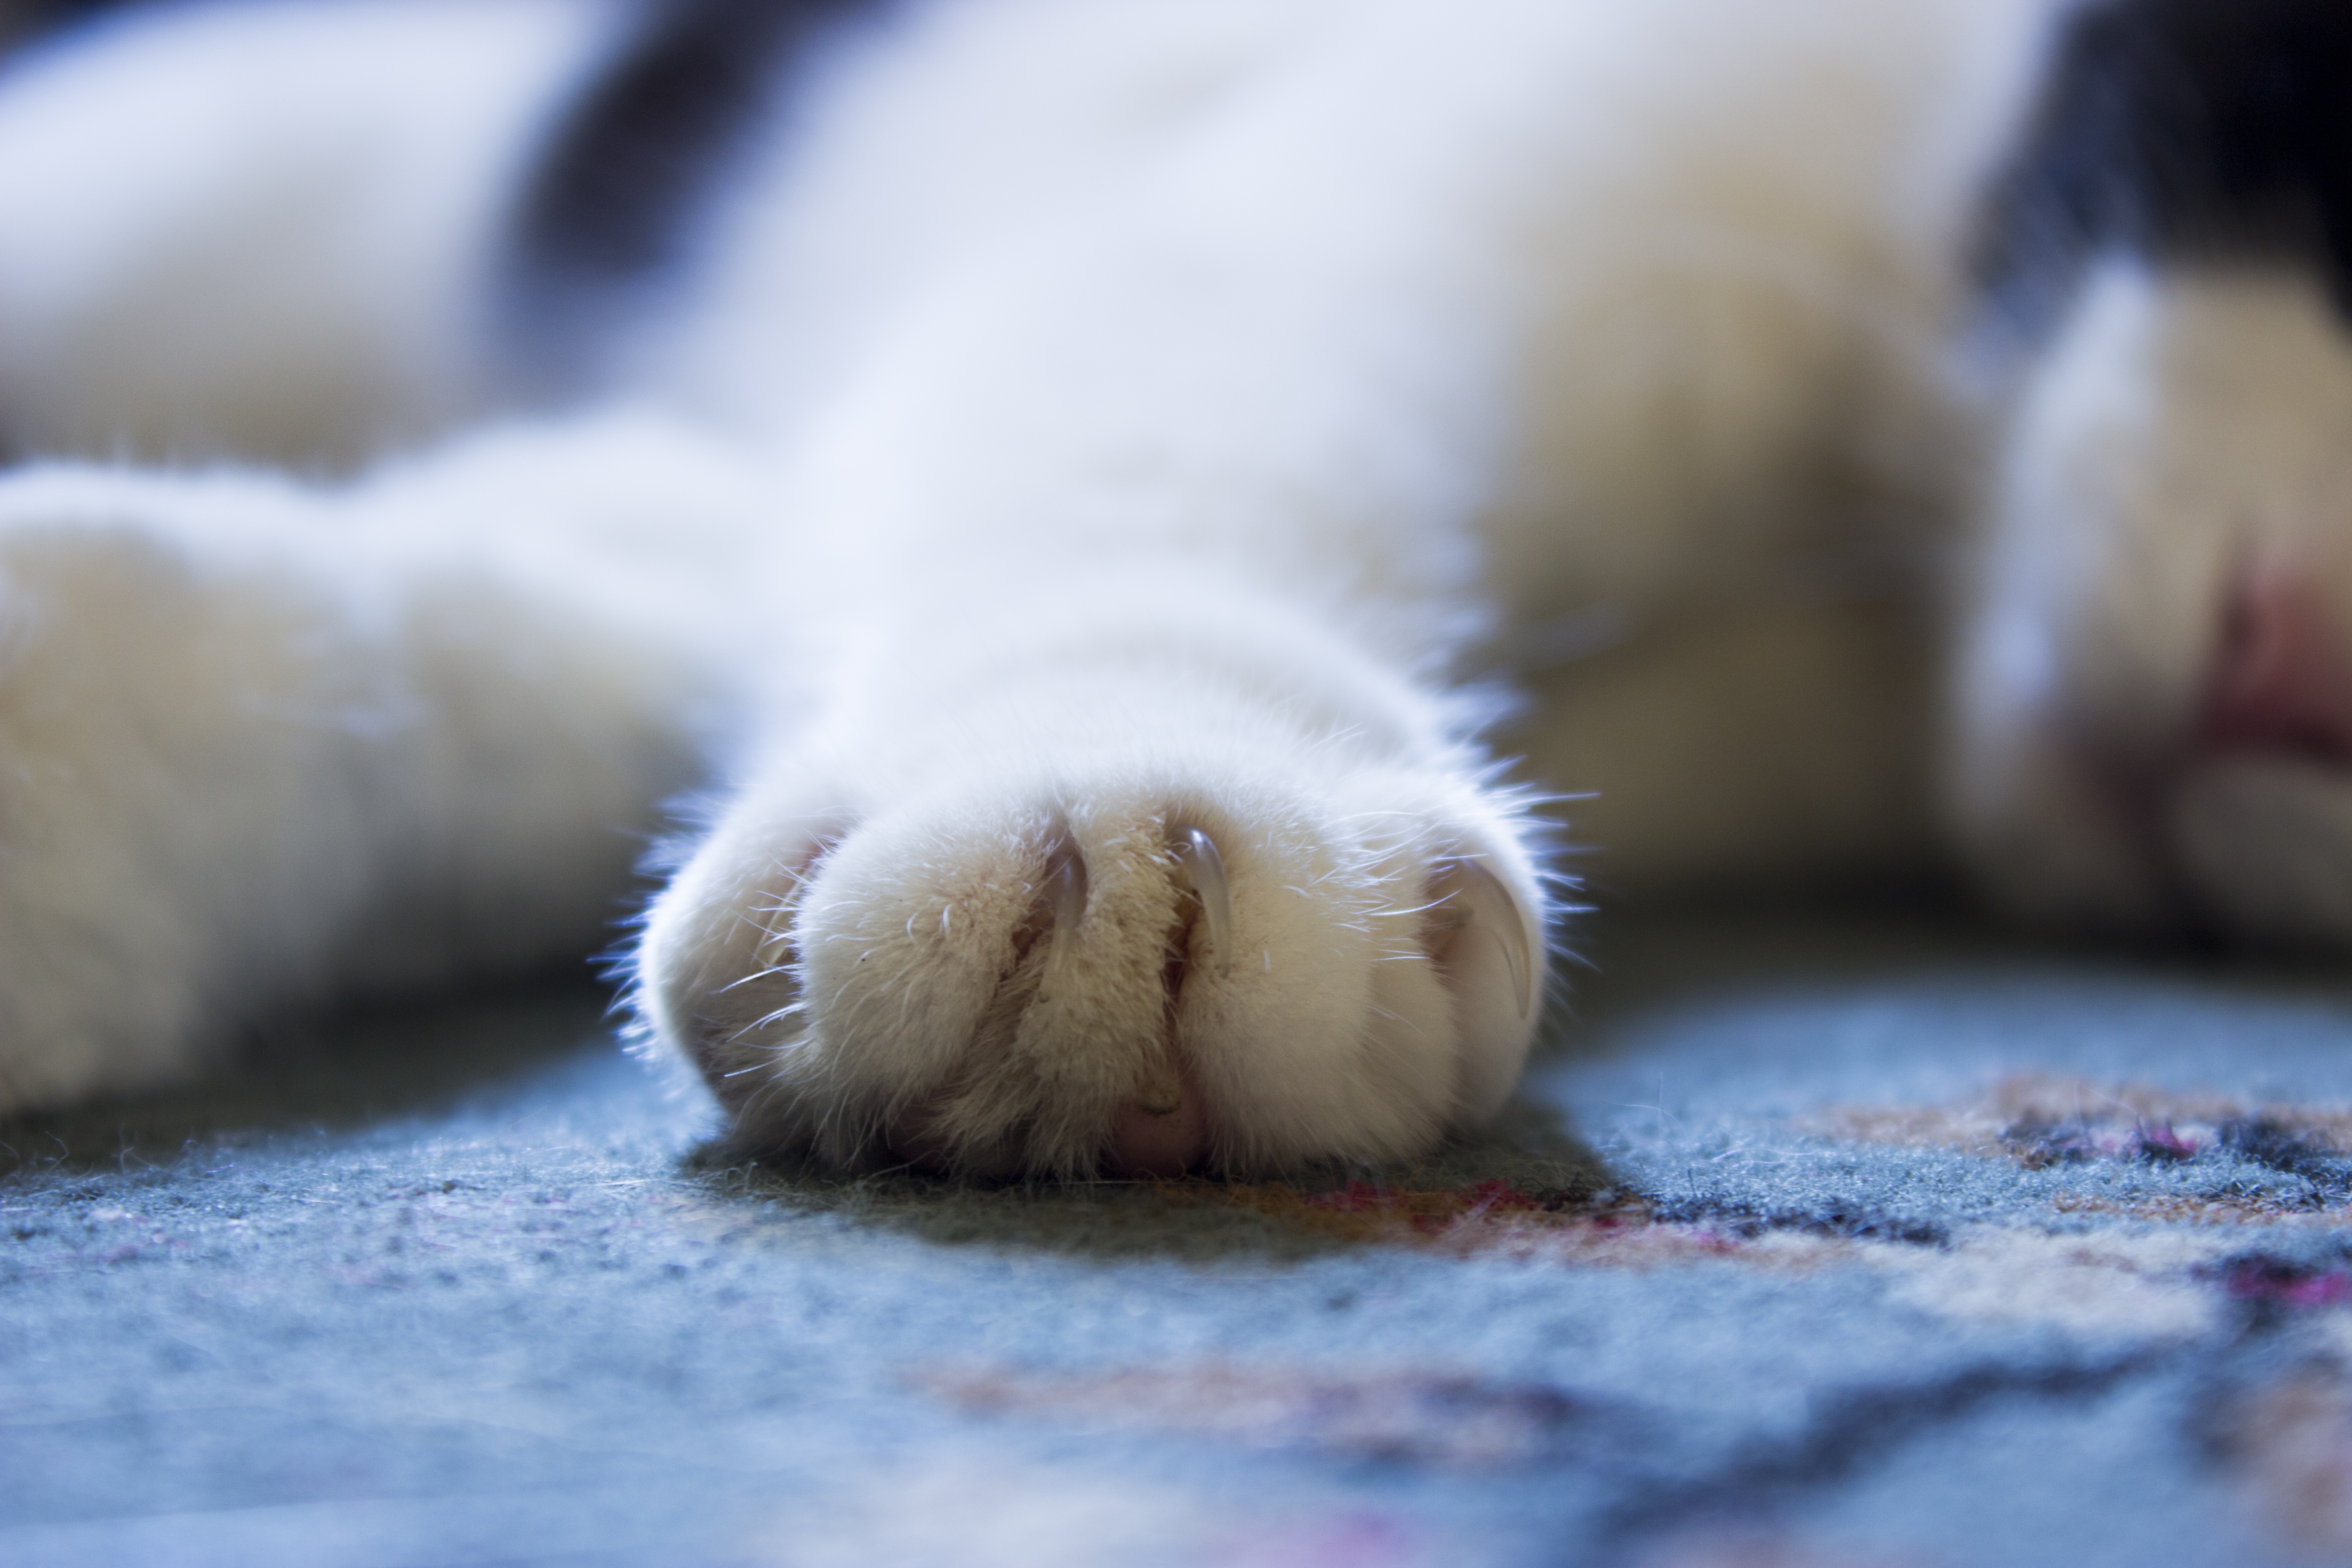
hand, white, animal, pet, fur, kitten, cat, mammal, nap, close up, nose, whiskers, sleep, paw, eye, skin, domestic, macro photography, small to medium sized cats, cat like mammal